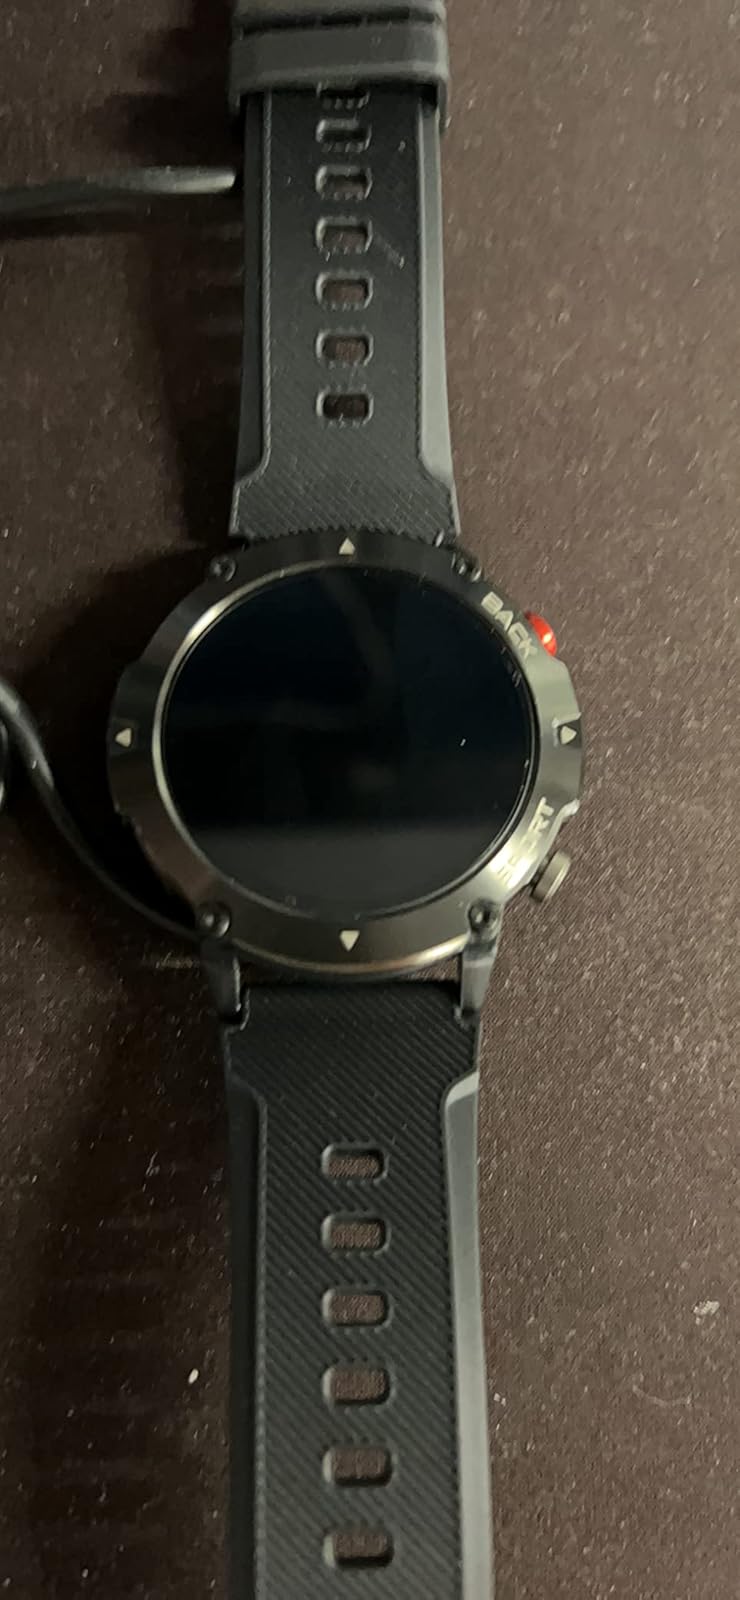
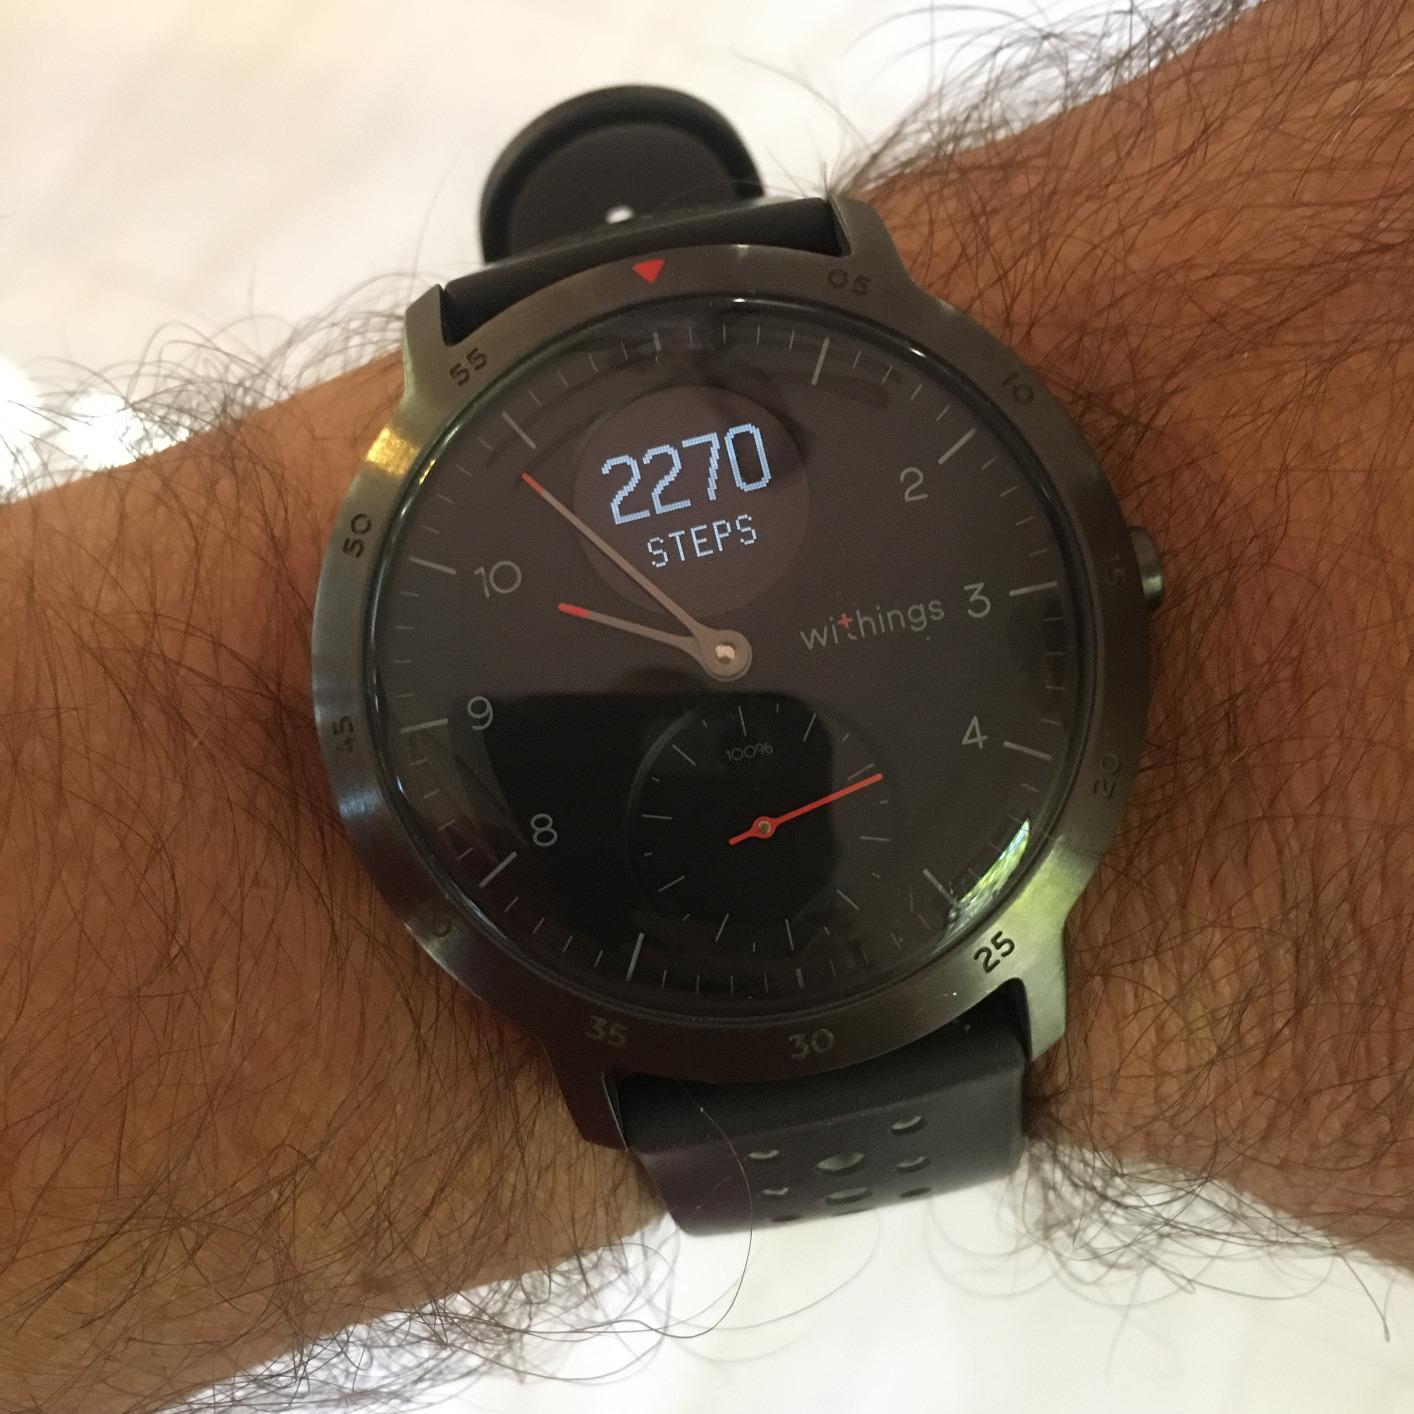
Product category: smartwatch
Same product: no